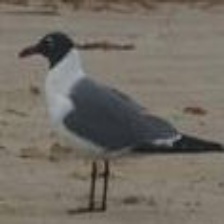
Species: LAUGHING GULL
Scientific name: LEUCOPHAEUS ATRICILLA